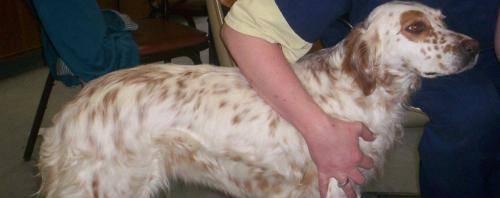
dog